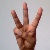
The image shows a hand gesture representing the letter 'W' in Indian Sign Language.